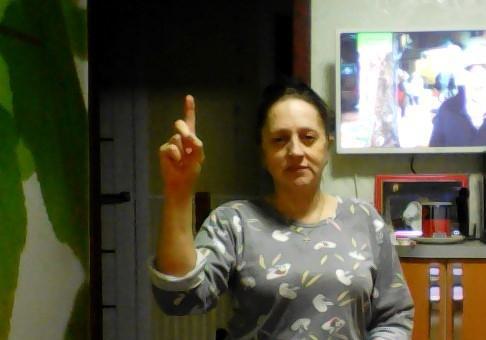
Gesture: one